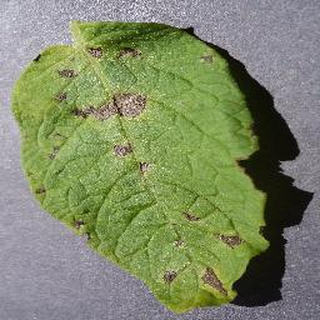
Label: potato_early_blight